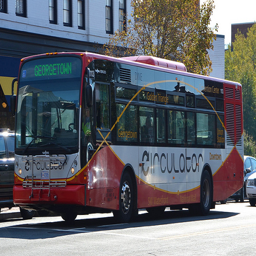
A city bus driving down the street to georgetown
A public bus traveling down a city street.
The large city bus has been painted orange and white.
A large public bus sits in traffic on a busy street.
A red and white bus driving on the street